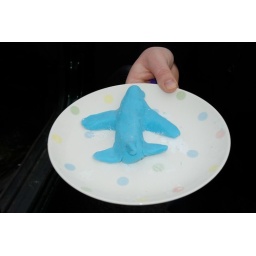
blue plane by beth